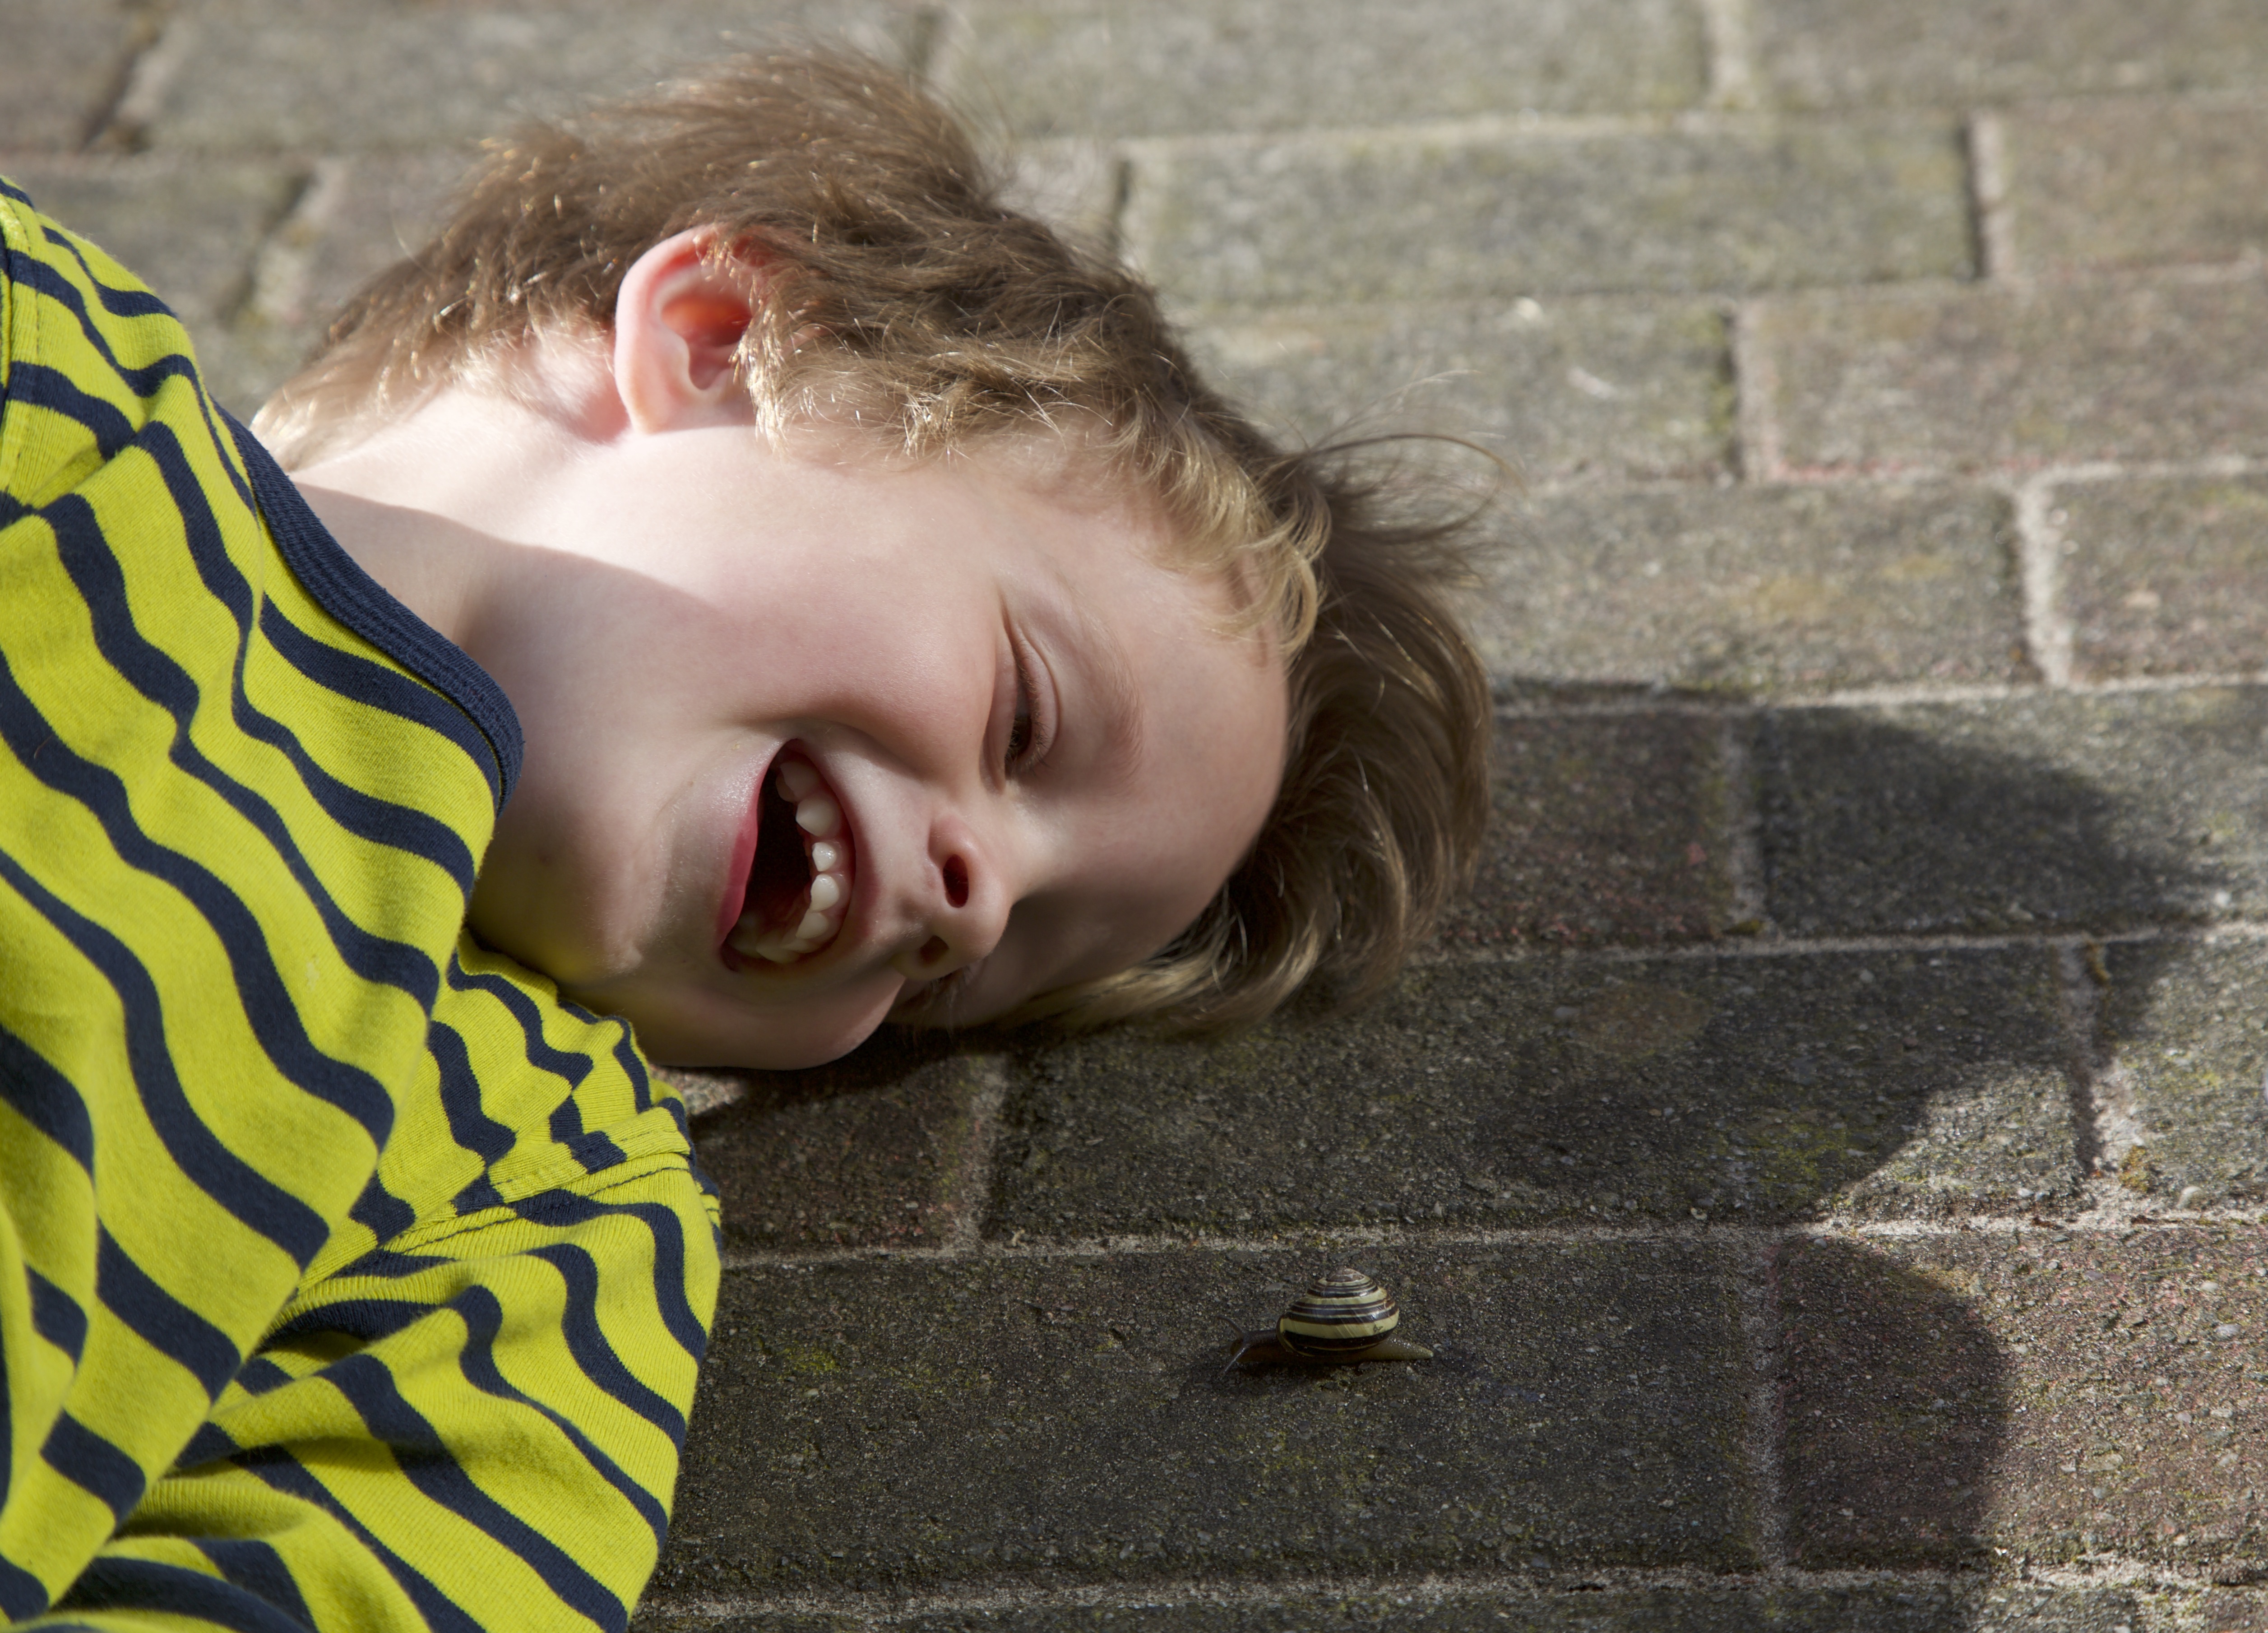
person, people, girl, portrait, sitting, child, two, facial expression, smile, three, infant, toddler, eye, a, skin, emotion, portrait photography, human positions